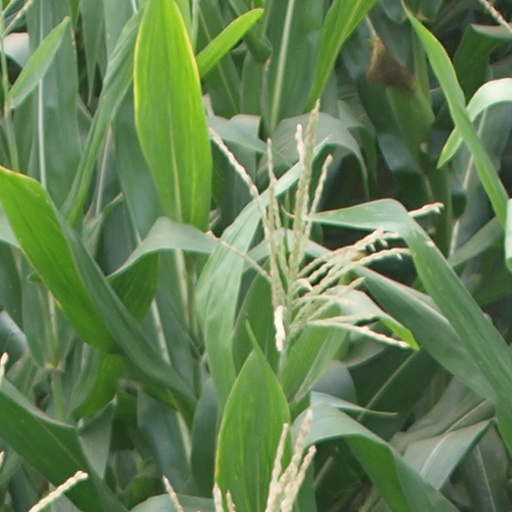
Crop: maize; corn